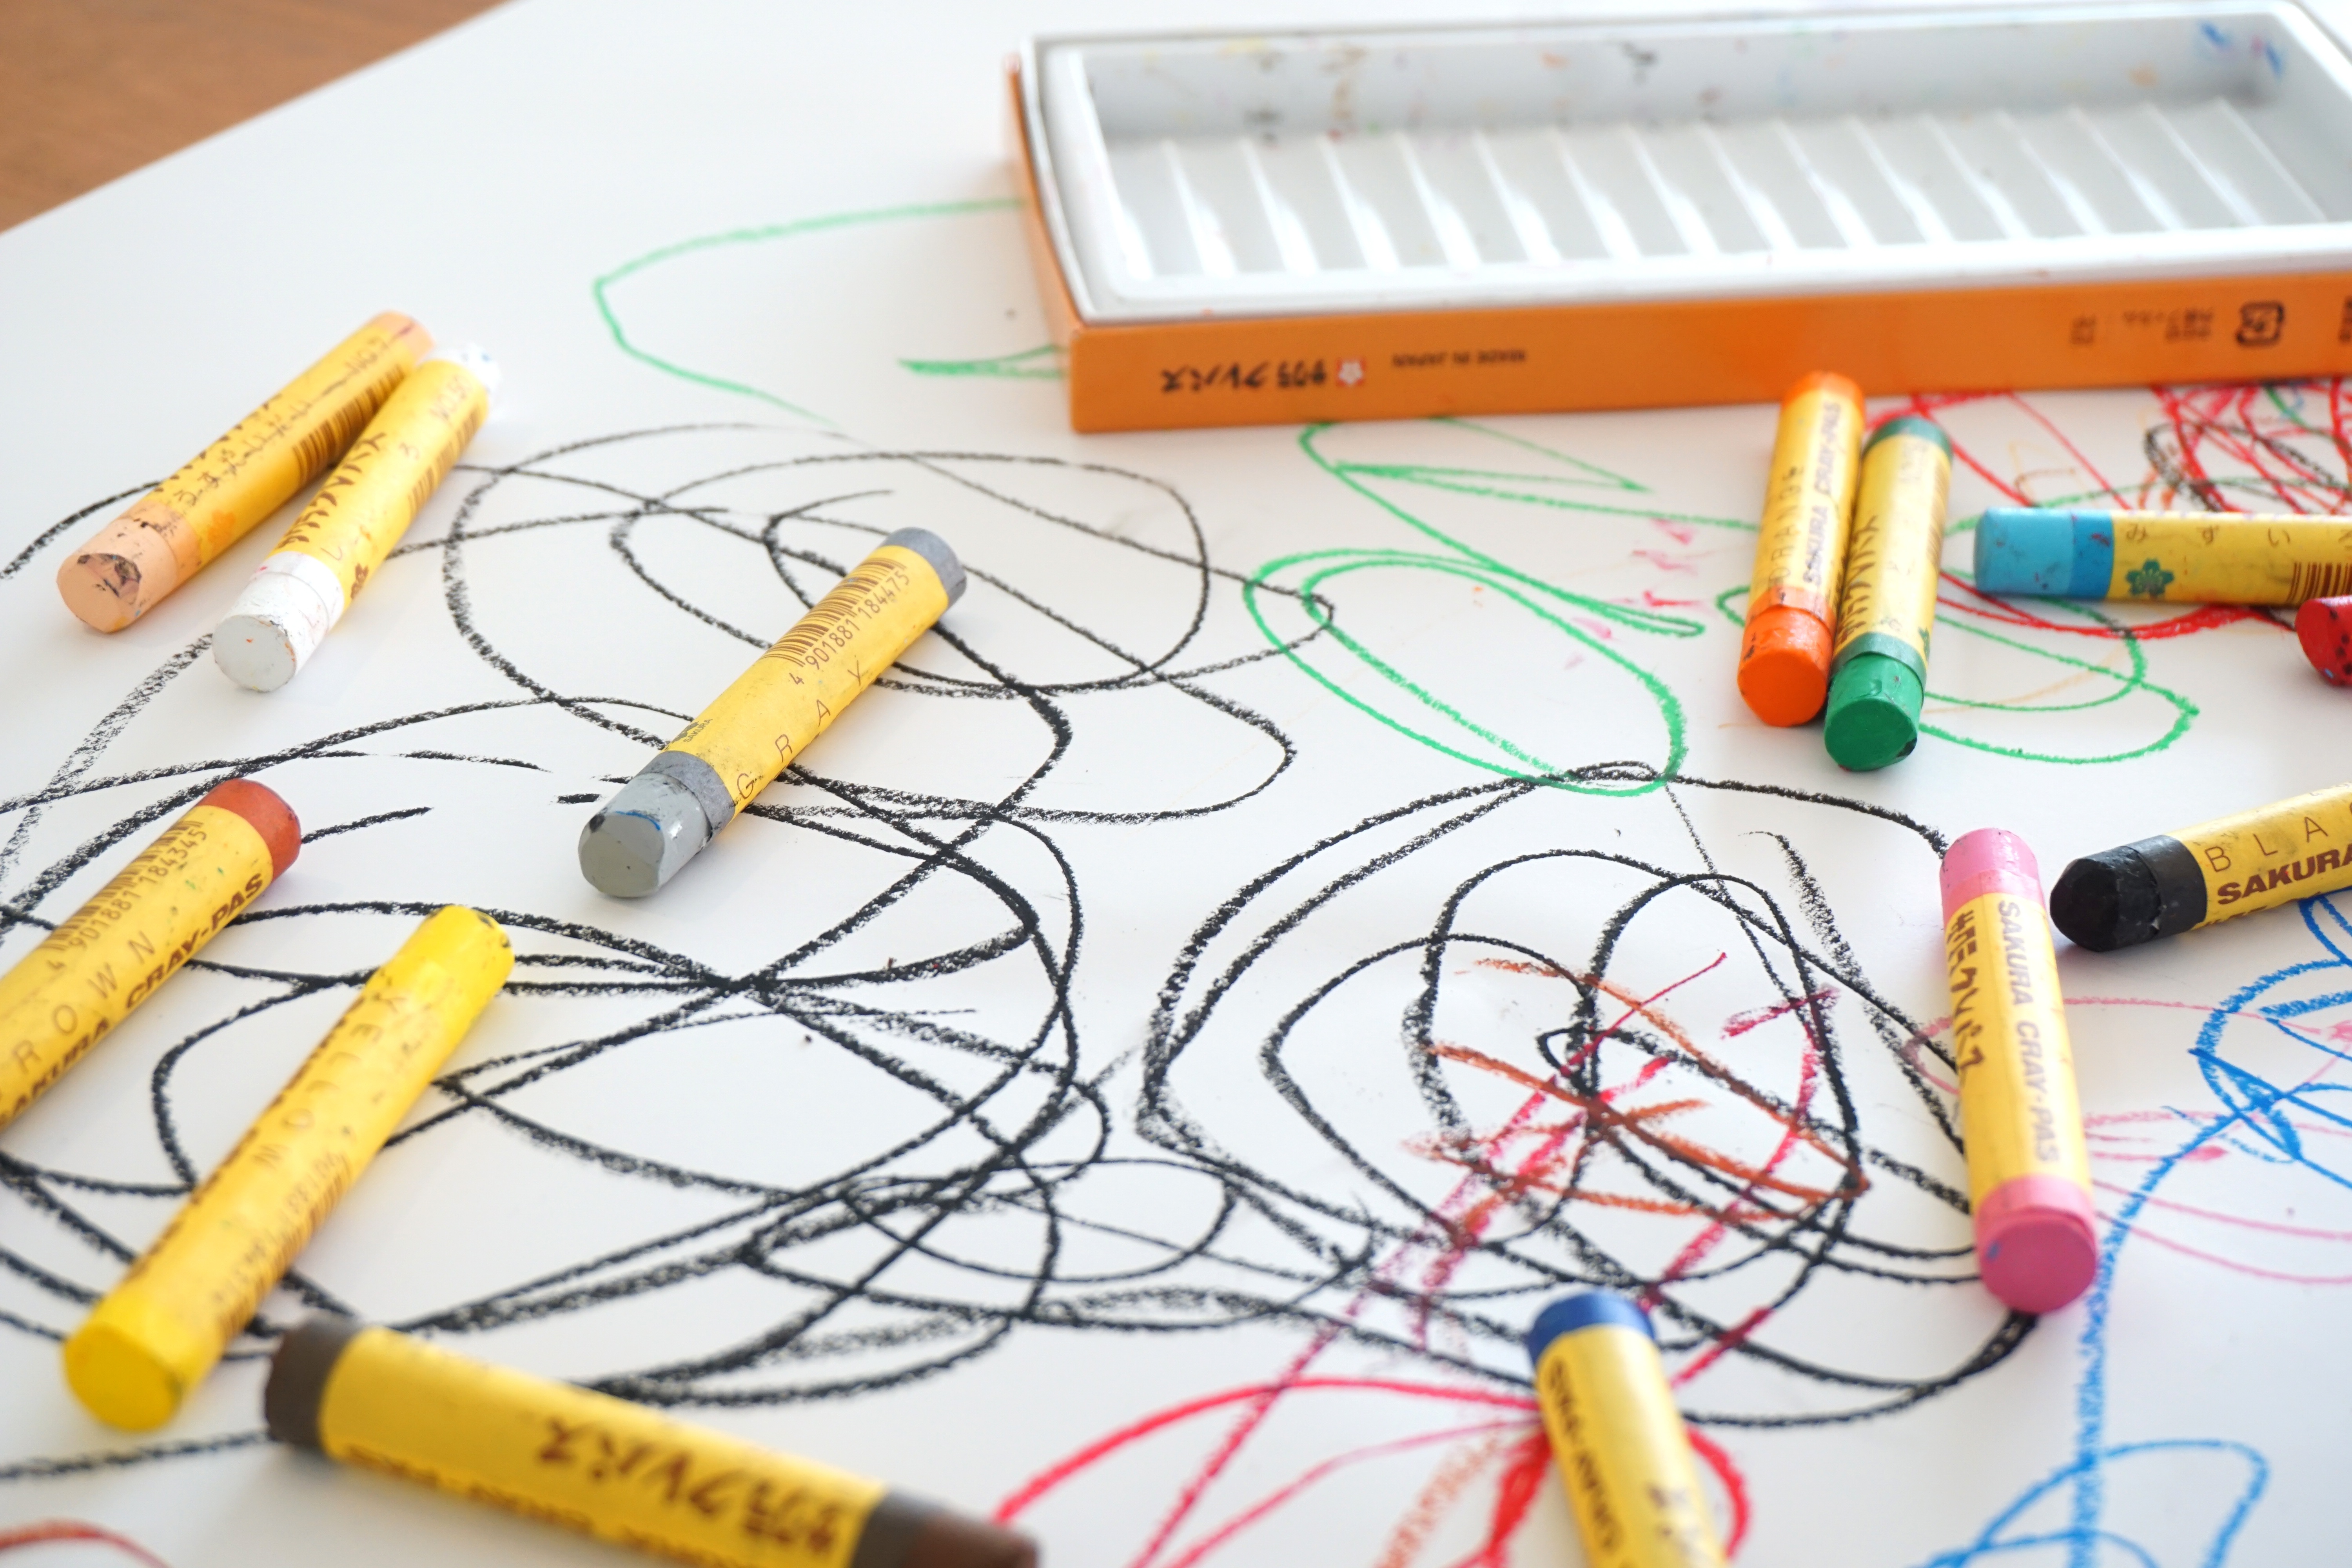
color, graffiti, crayon, art, children, drawing, picture, parenting, electrical wiring, oekaki, soppy